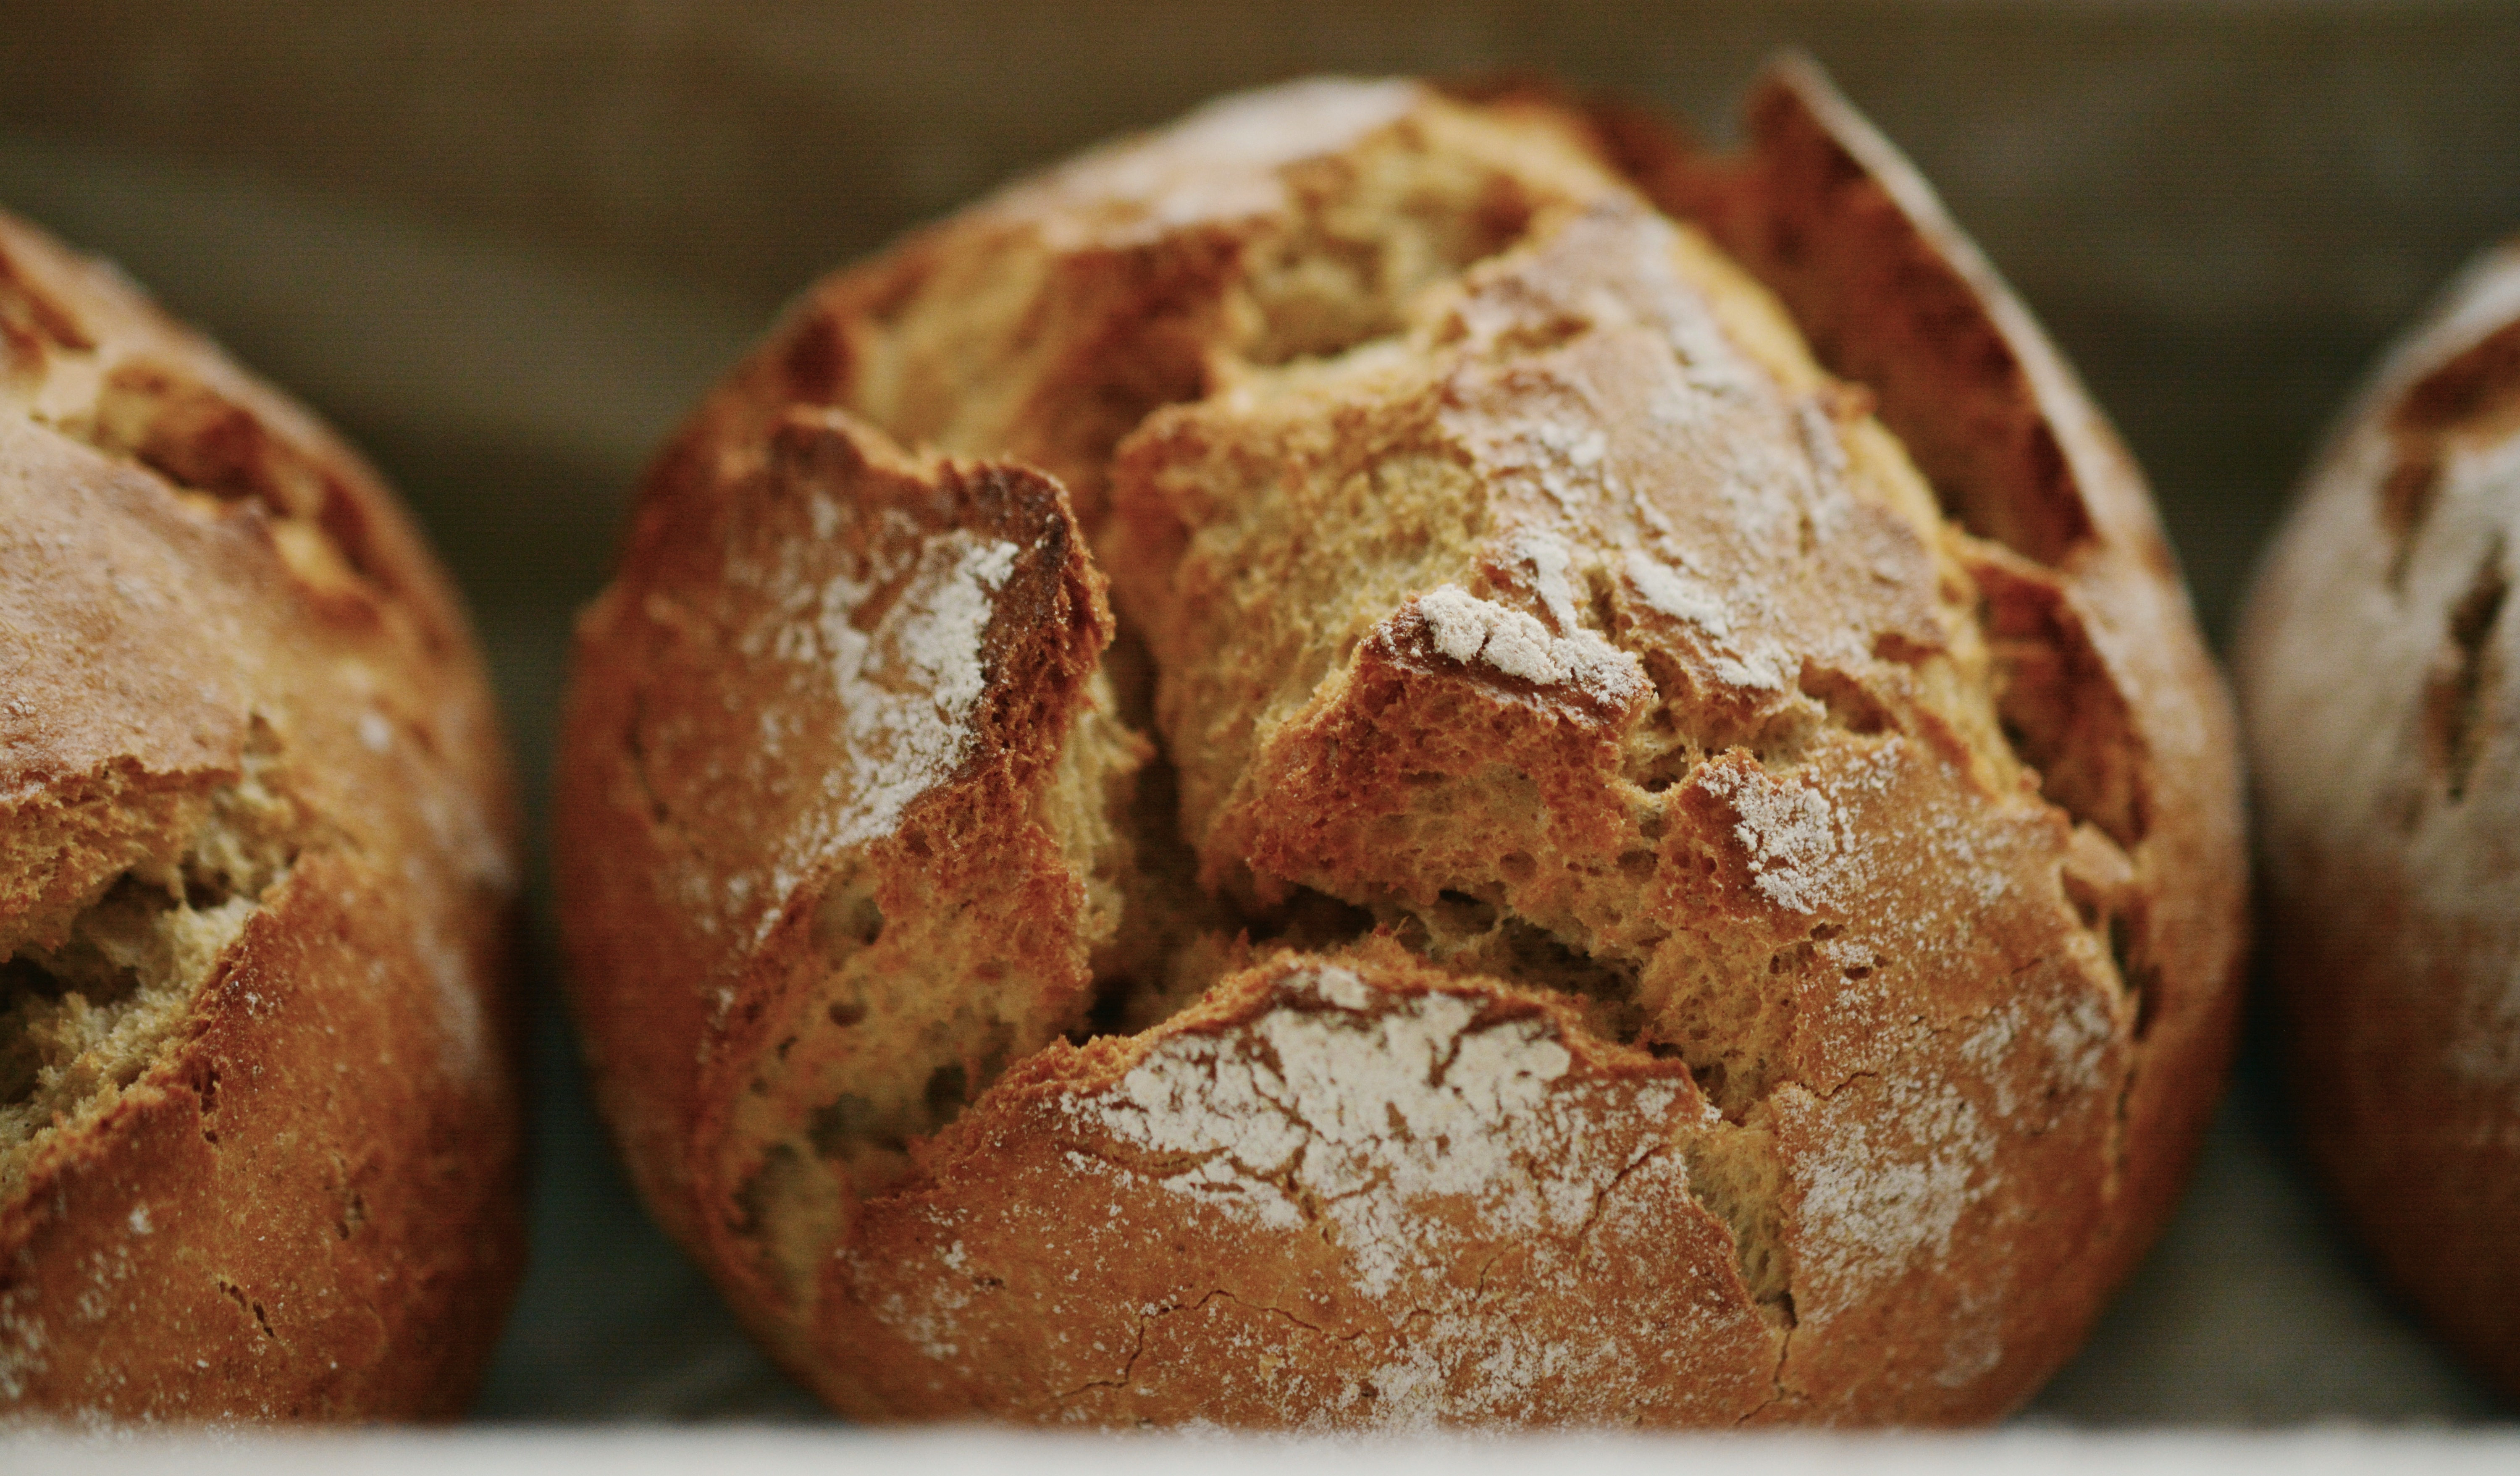
feed, food, baking, bread, sourdough, crust, bake, rye, roll, crispy, baked goods, staple food, arouse, rye bread, finger food, breadbasket, whole grain, soda bread